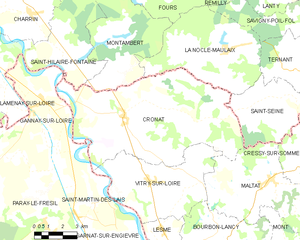
Carte des communes françaises